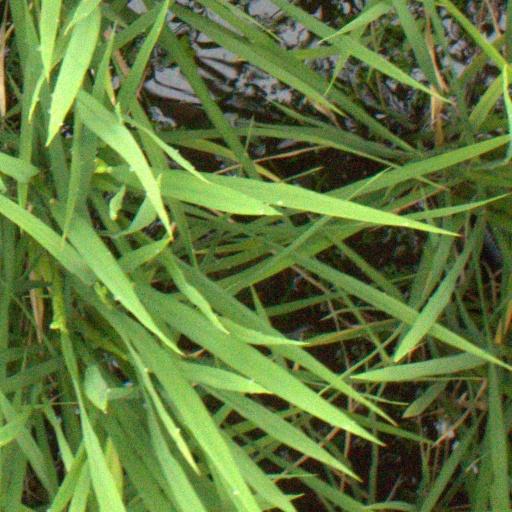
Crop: rice